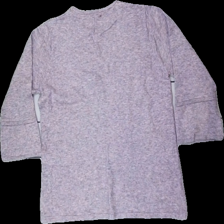
View: back
Type: Sweater
Category: Ladies
Brand: Missing
Colors: Pink, Multicolor
Material: 75% viscose, 25% polyester
Cut: Regular
Price range: <50
Recommended usage: Export
Description: Pink mingled sweater, unknown size and brand. Poor condition.